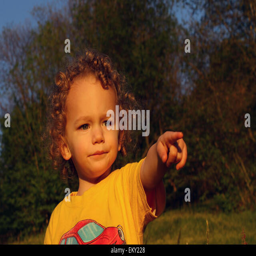
boy pointing at the sunset